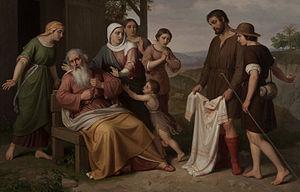
Pelegrí Clavé i Roqué, parfois appelé Pelegrin Clavé est un peintre espagnol de style romantique qui a vécu et enseigné au Mexique pendant de nombreuses années.